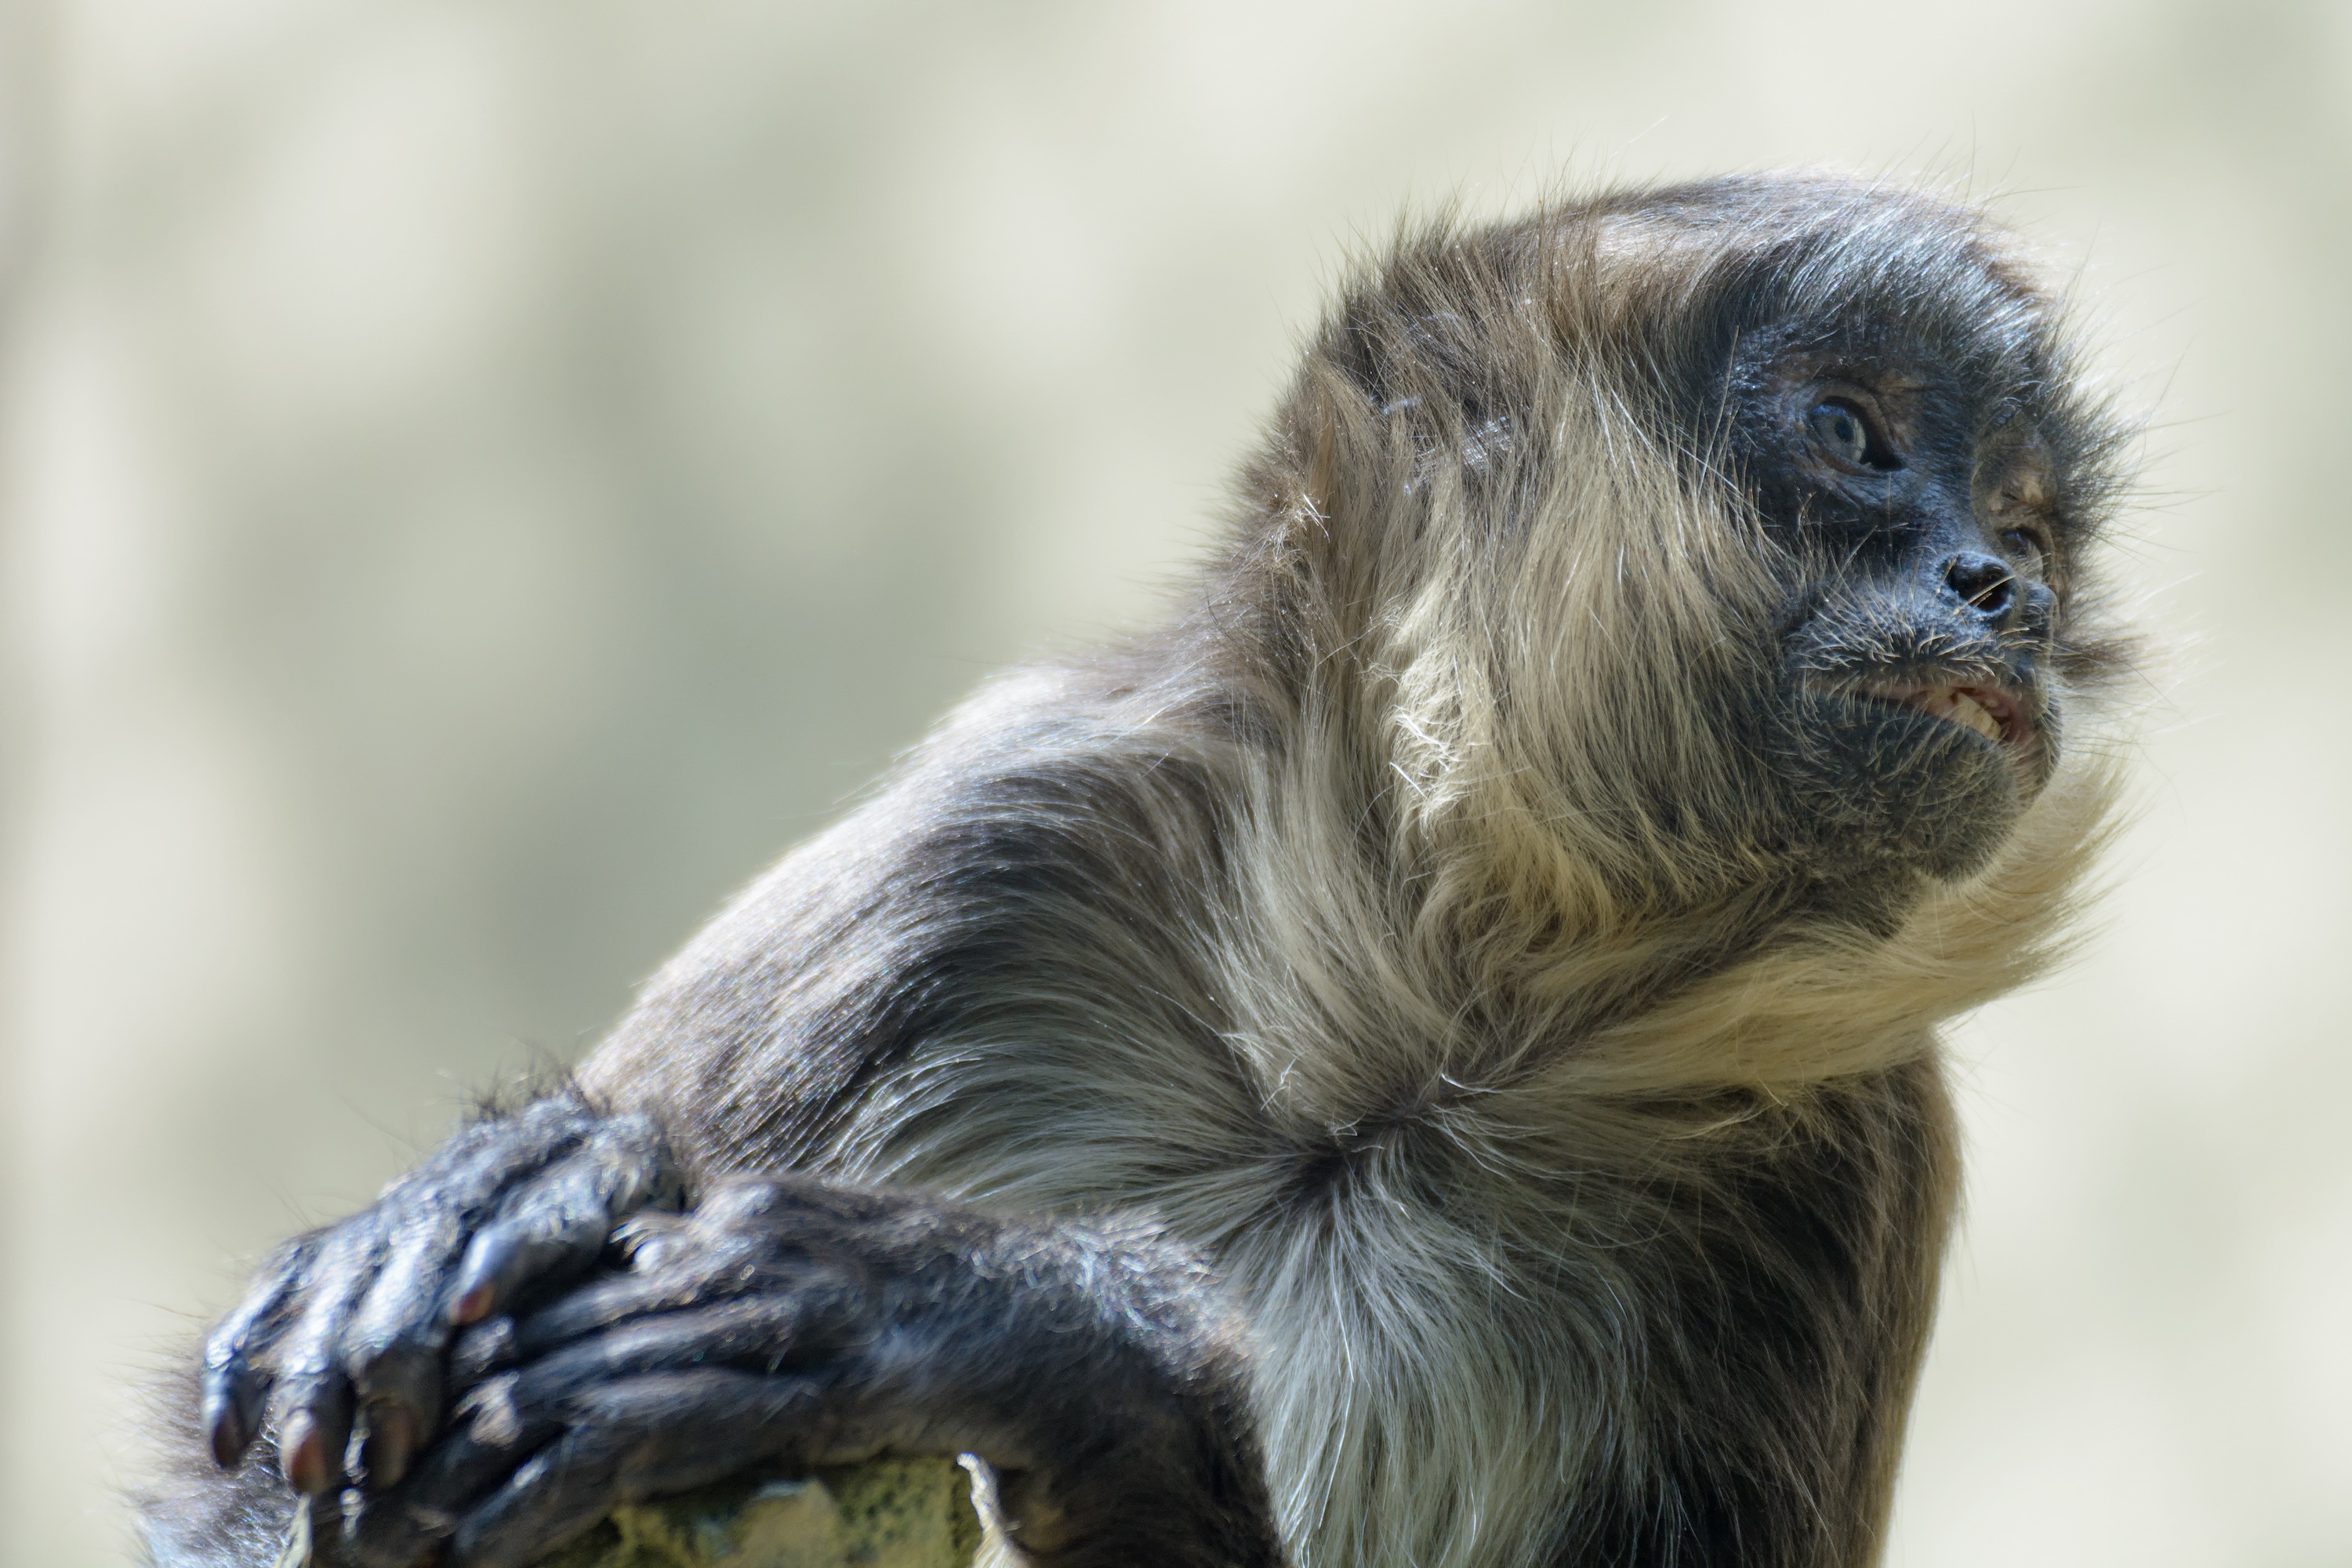
wildlife, zoo, mammal, close, monkey, fauna, primate, chimpanzee, close up, head, vertebrate, animal portrait, macaque, new world monkey